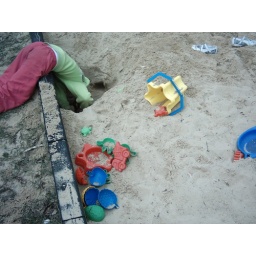
chaos in the sand box part 1